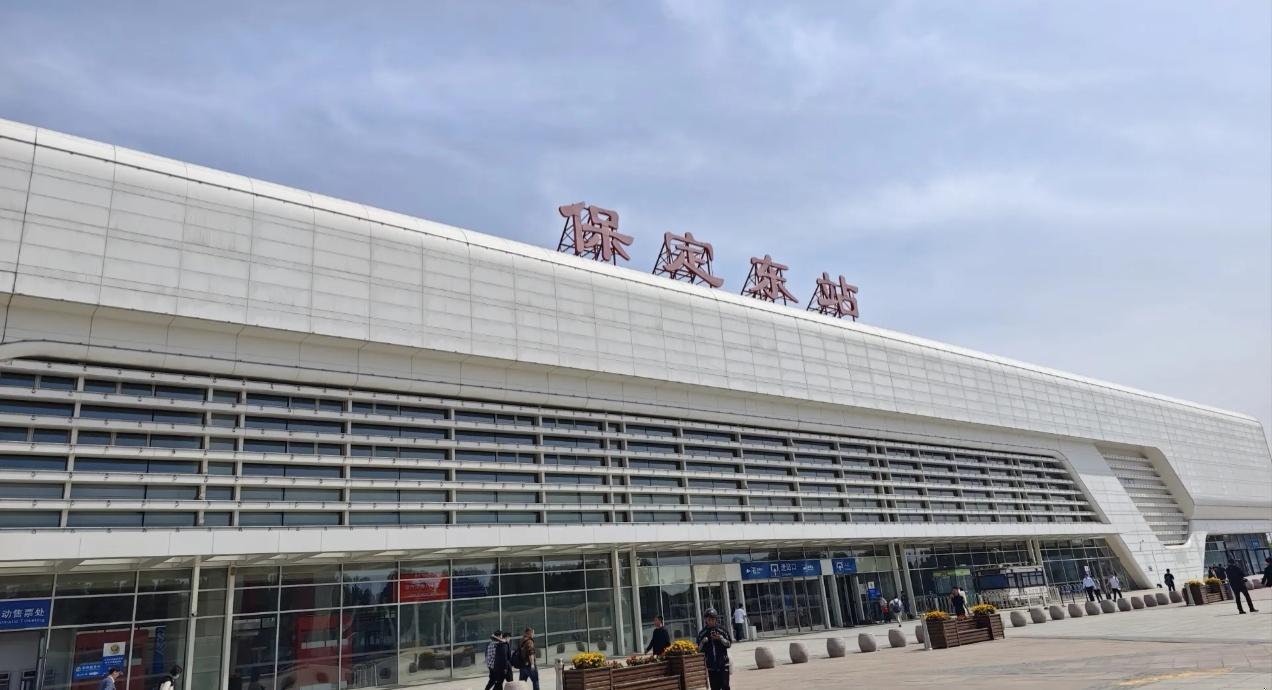
地标名称：保定东站
所在城市：保定市·清苑区